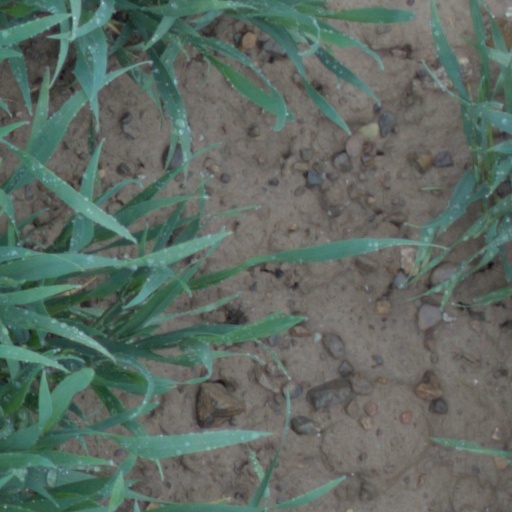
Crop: wheat